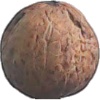
Label: walnut